Ukrainian refugee crisis

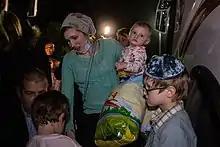
A Ukrainian family arrives in Israel on 6 March 2022

By 25 March, the Danish authorities had registered around 24,000 Ukrainians as having arrived in Denmark, with roughly half being children. Because of the visa-free rules for Ukrainians and the borders being largely open, with only sporadic controls, the exact number is unknown. The authorities have projected that the number may eventually surpass 100,000 if the war is drawn out. Ukrainian citizens, their close relatives and non-Ukrainians that already had refugee status in Ukraine can receive a two-year residence permit (with the possibility of extension) without having to first request asylum. By 1 April, about 30,000 refugees had reached Denmark according to the authorities amid expectations that the number will rise to around 40,000 after Easter.